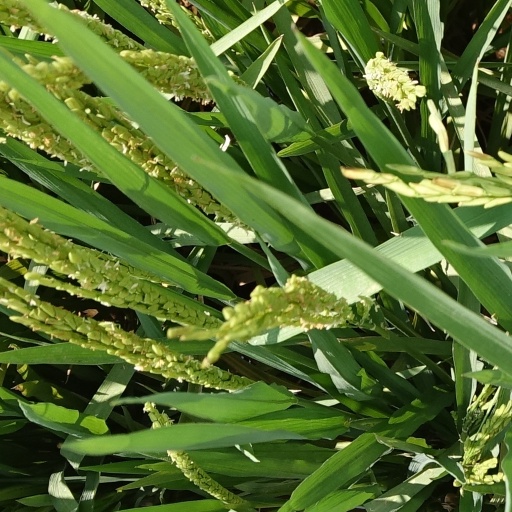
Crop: rice